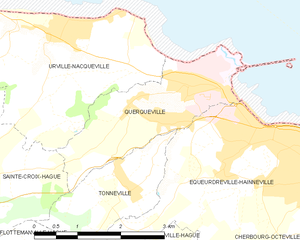
Querqueville est une ancienne commune française, située dans le département de la Manche en région Normandie, devenue le 1ᵉʳ janvier 2016 une commune déléguée au sein de la commune nouvelle de Cherbourg-en-Cotentin.